Arthington railway station

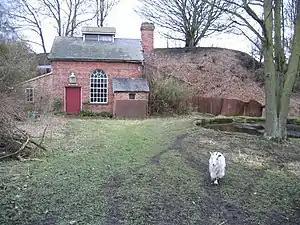
Gas Works at Arthington railway station in 2008

Arthington railway station served the village of Arthington in the English county of West Yorkshire, near the North Yorkshire town of Harrogate.